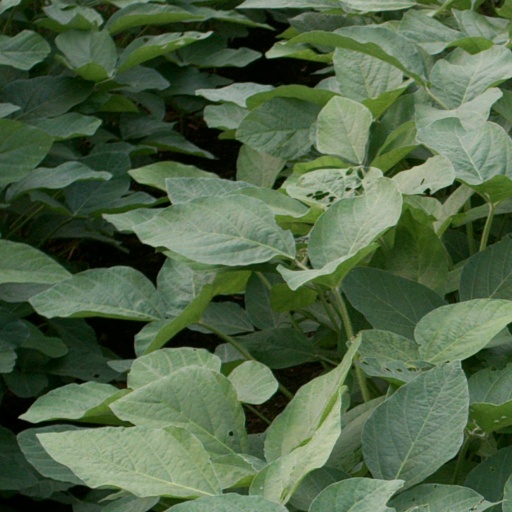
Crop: soybean